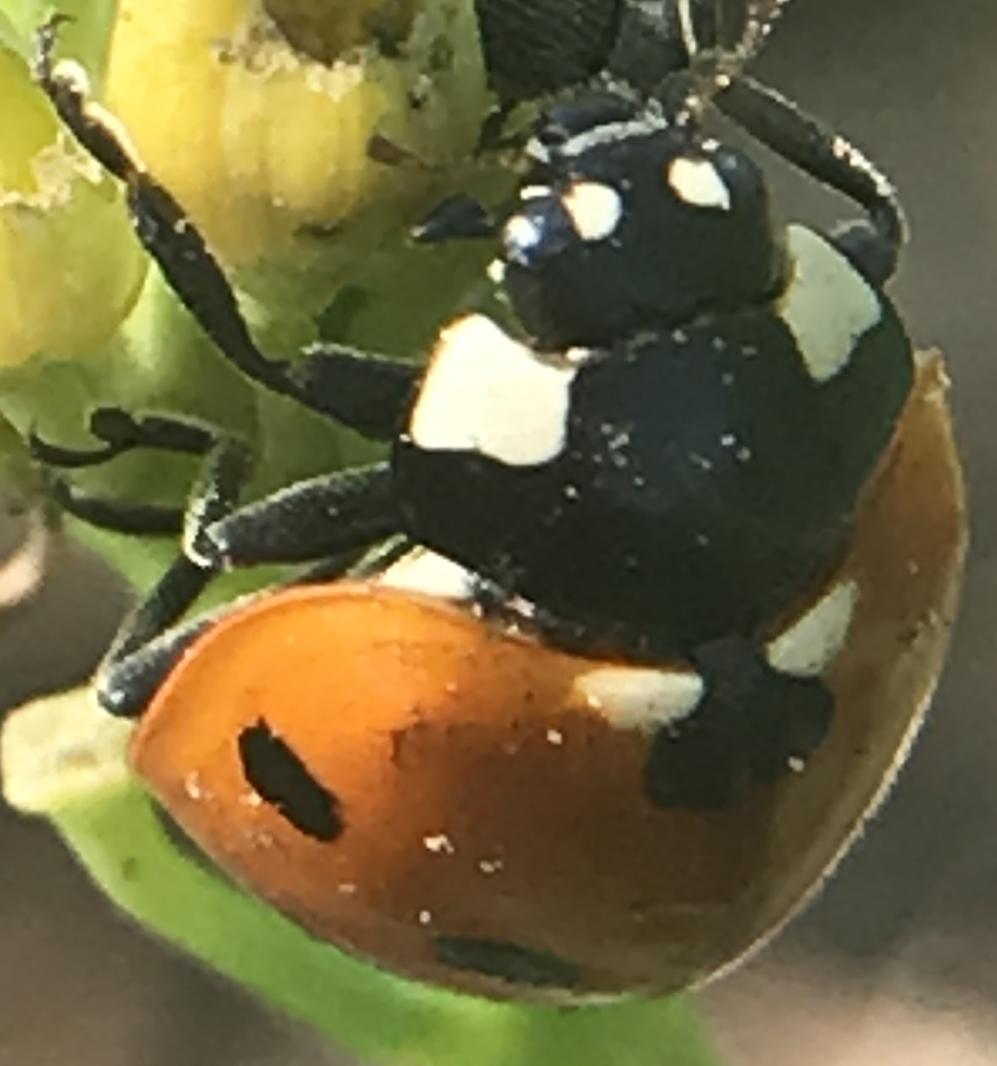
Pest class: predators